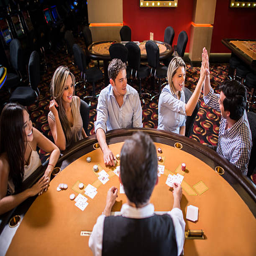
people playing at the casino